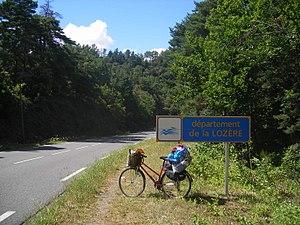
La Lozère est un département français situé dans le nord-est de la région Occitanie. L'INSEE et La Poste lui attribuent le code 48.
Le climat de la Lozère est un des climats du sud de la France. La Lozère est soumise à deux flux dominants :